Tranent to Cockenzie Waggonway

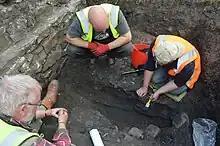
Volunteers with the 1722 Waggonway Heritage Group excavating the remains of the wooden waggonway in 2022

In 1815 the wooden track system was altered to use cast iron fish bellied edge rails, retaining a single line with passing places. Alexander Scott described it in 1824: